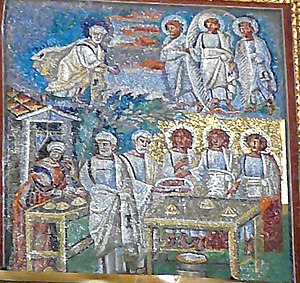
Abraham / Herrens besøg
Mosaik i Santa Maria Maggiore fra 400-tallet: Herrens besøg hos Abraham og Sara
Abraham, hyrden og ejeren af hjorden, er en central figur i det Gamle Testamente, der ser ham som den ældste stamfader til Israels folk. Hans historie bliver fortalt i 1. Mosebog kapitel 12-25, hvor han sammen med sin søn Isak og Jakob hører til patriarkerne, der blev forfædrene til Israels tolv stammer. Abraham anses ikke for at være en historisk person, da der ikke kendes vidnesbyrd om ham andre steder end i Bibelen og Koranen.